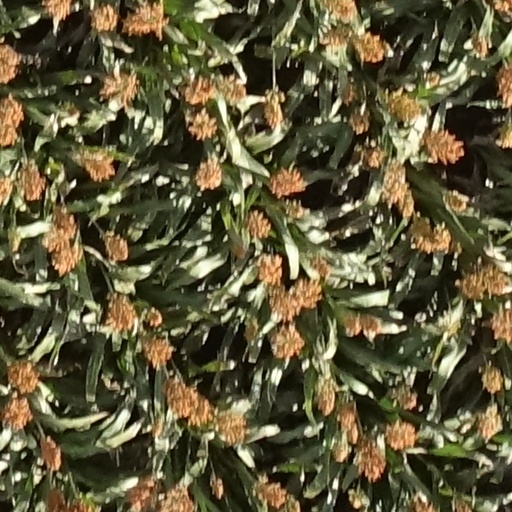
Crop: sorghum